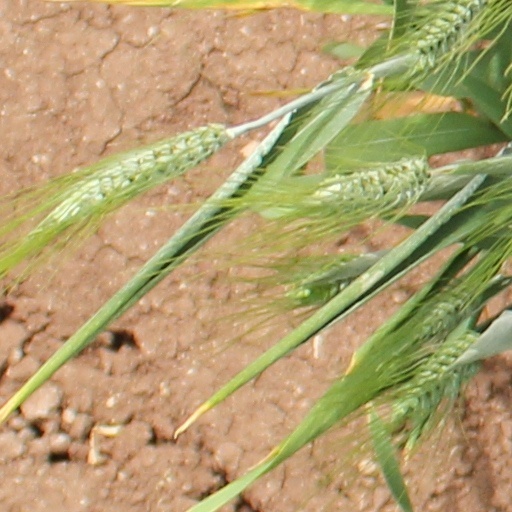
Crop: wheat